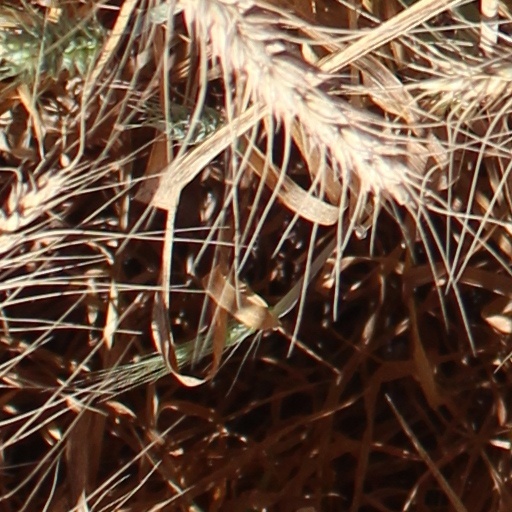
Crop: wheat